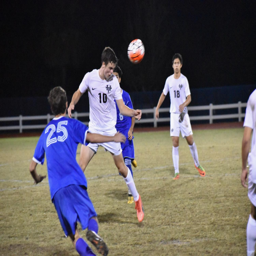
actor heads the ball toward his teammate for an attempted goal .